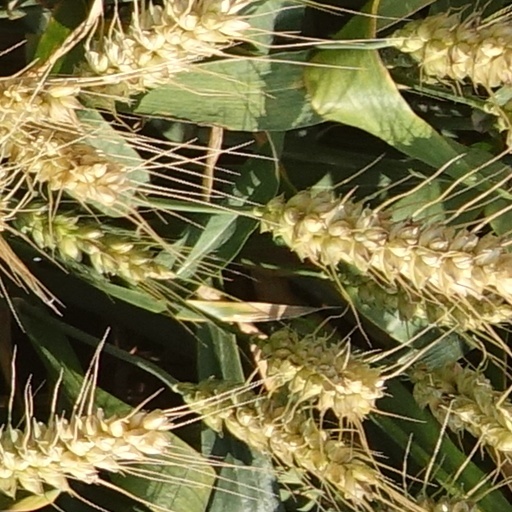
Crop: wheat